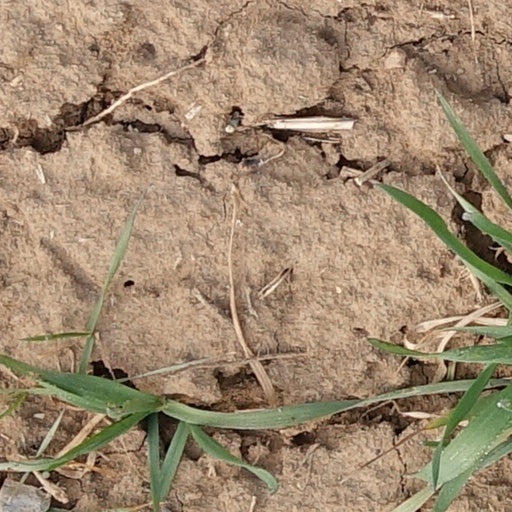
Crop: wheat